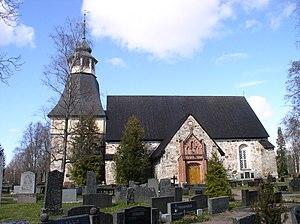
Uusikaupunki est une ville du sud-ouest de la Finlande, dans la région de Finlande du Sud-Ouest.
Cet article recense les églises évangéliques-luthériennes de Finlande.